Effects of Hurricane Irma in Florida

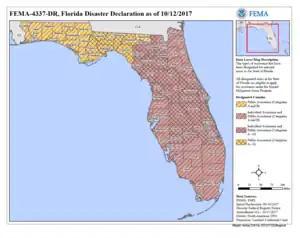
Types of disaster assistance by county

The strongest winds recorded in Alachua County were a sustained wind speed of and a gust up to , with both observed at the Gainesville Regional Airport. Winds downed a number of trees throughout the county, including at the University of Florida, some of which fell onto homes and roads. Heavy rainfall was reported, with a peak total of at the Gainesville Regional Airport, while three other locations measured more than of precipitation. The Santa Fe River rose significantly, cresting at record heights at three locations near High Springs. High waters forced the closures of the bridges for U.S. routes 27 and 441. Flooding along the Santa Fe River also threatened the closure of Interstate 75 for a stretch from U.S. Route 441 in Alachua to Interstate 10 near Lake City, potentially detouring travelers and returning evacuees by hundreds of miles. Some residential homes were flooded, mostly in poor drainage areas.